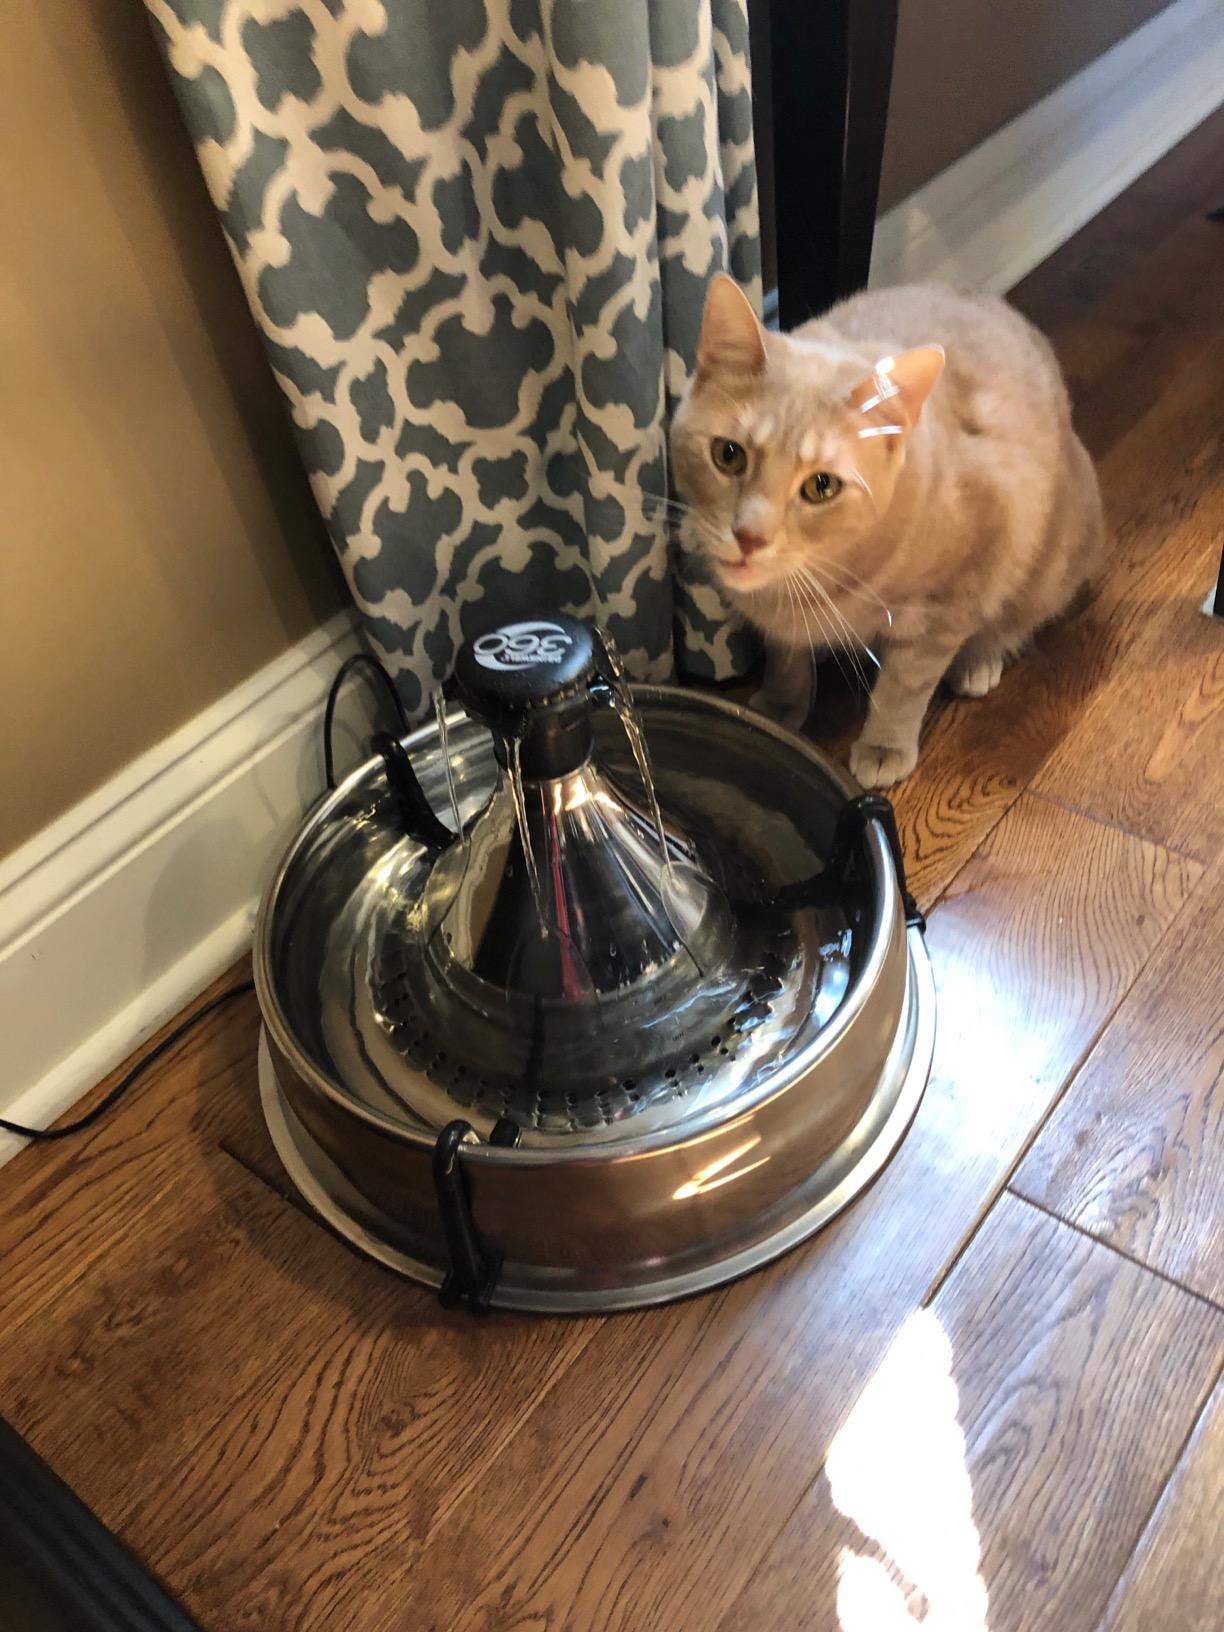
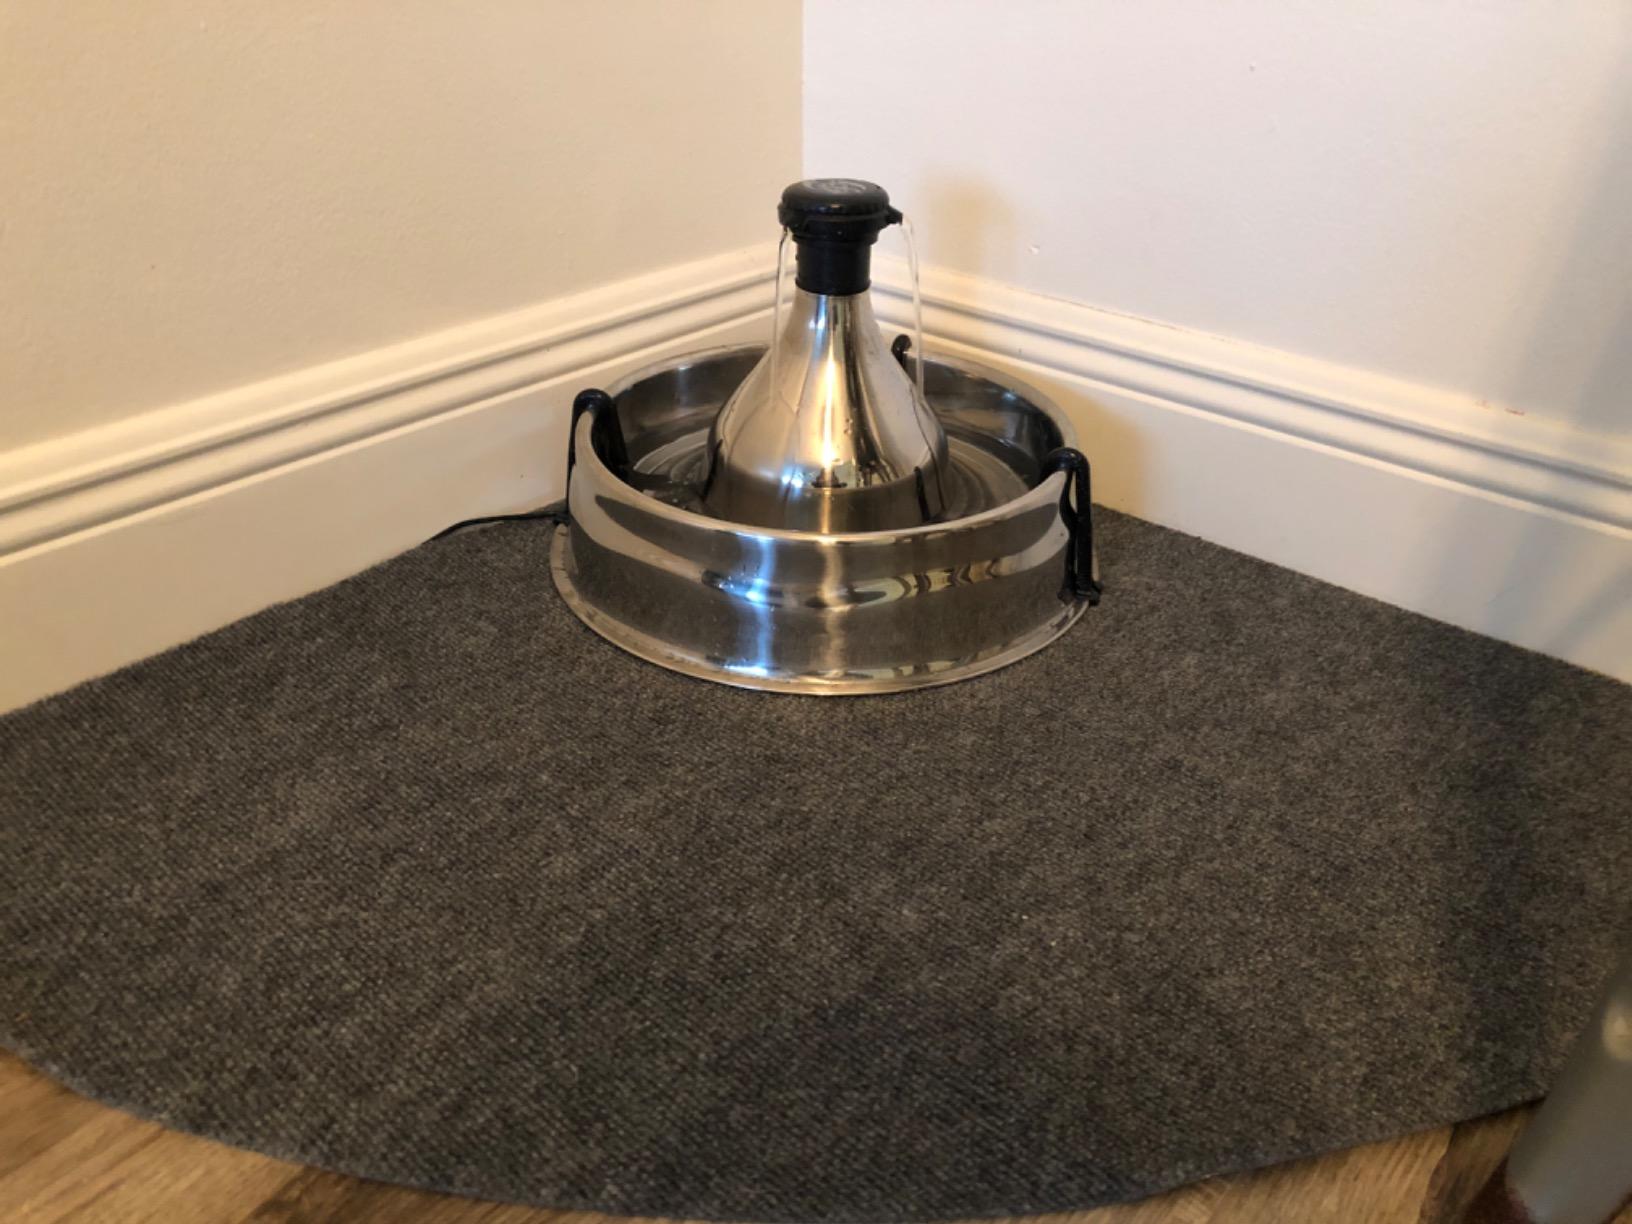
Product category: items_bowl
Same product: yes